Tarzan (video game)

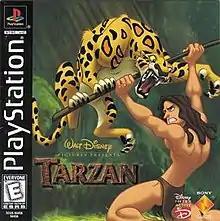
North American PlayStation cover art

Tarzan (also known as Disney's Action Game: Tarzan) is a 1999 platform video game developed by Eurocom Entertainment Software. Based on the 1999 film of the same name, it was released by Sony Computer Entertainment on the PlayStation and Disney Interactive on Microsoft Windows on June 30, 1999, and by Activision on Nintendo 64 in February 15, 2000. An abridged version for the Game Boy Color developed by Digital Eclipse was released in 1999.